History of the Pacific Islands

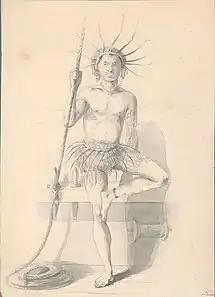
Tuvaluan man in traditional costume drawn by Alfred Agate in 1841 during the United States Exploring Expedition.

The history of Tuvalu dates back to at least 1,000 years to when it was discovered and settled by Polynesians. the origins of the people of Tuvalu is addressed in the theories regarding the spread of humans out of Southeast Asia, from Taiwan, via Melanesia and across the Pacific islands to create Polynesia.